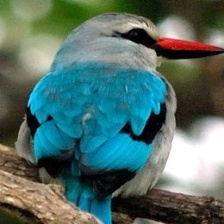
Species: WOODLAND KINGFISHER
Scientific name: HALCYON SENEGALENSIS